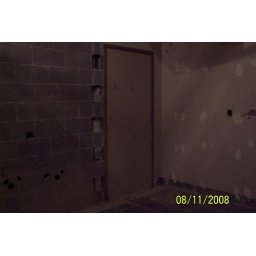
found another door behind the wall in the handicap mens room by office